Basilica of Sant'Eufemia, Milan

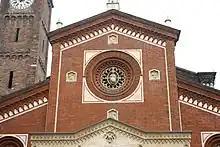
Sant'Eufemia

The church underwent renovation in 1870 by architect Enrico Terzaghi, who designed a neo-romanesque facade of terracotta and Vicenza stone. The rose window above the entrance is surrounded by bas-reliefs with symbols of the four evangelists.